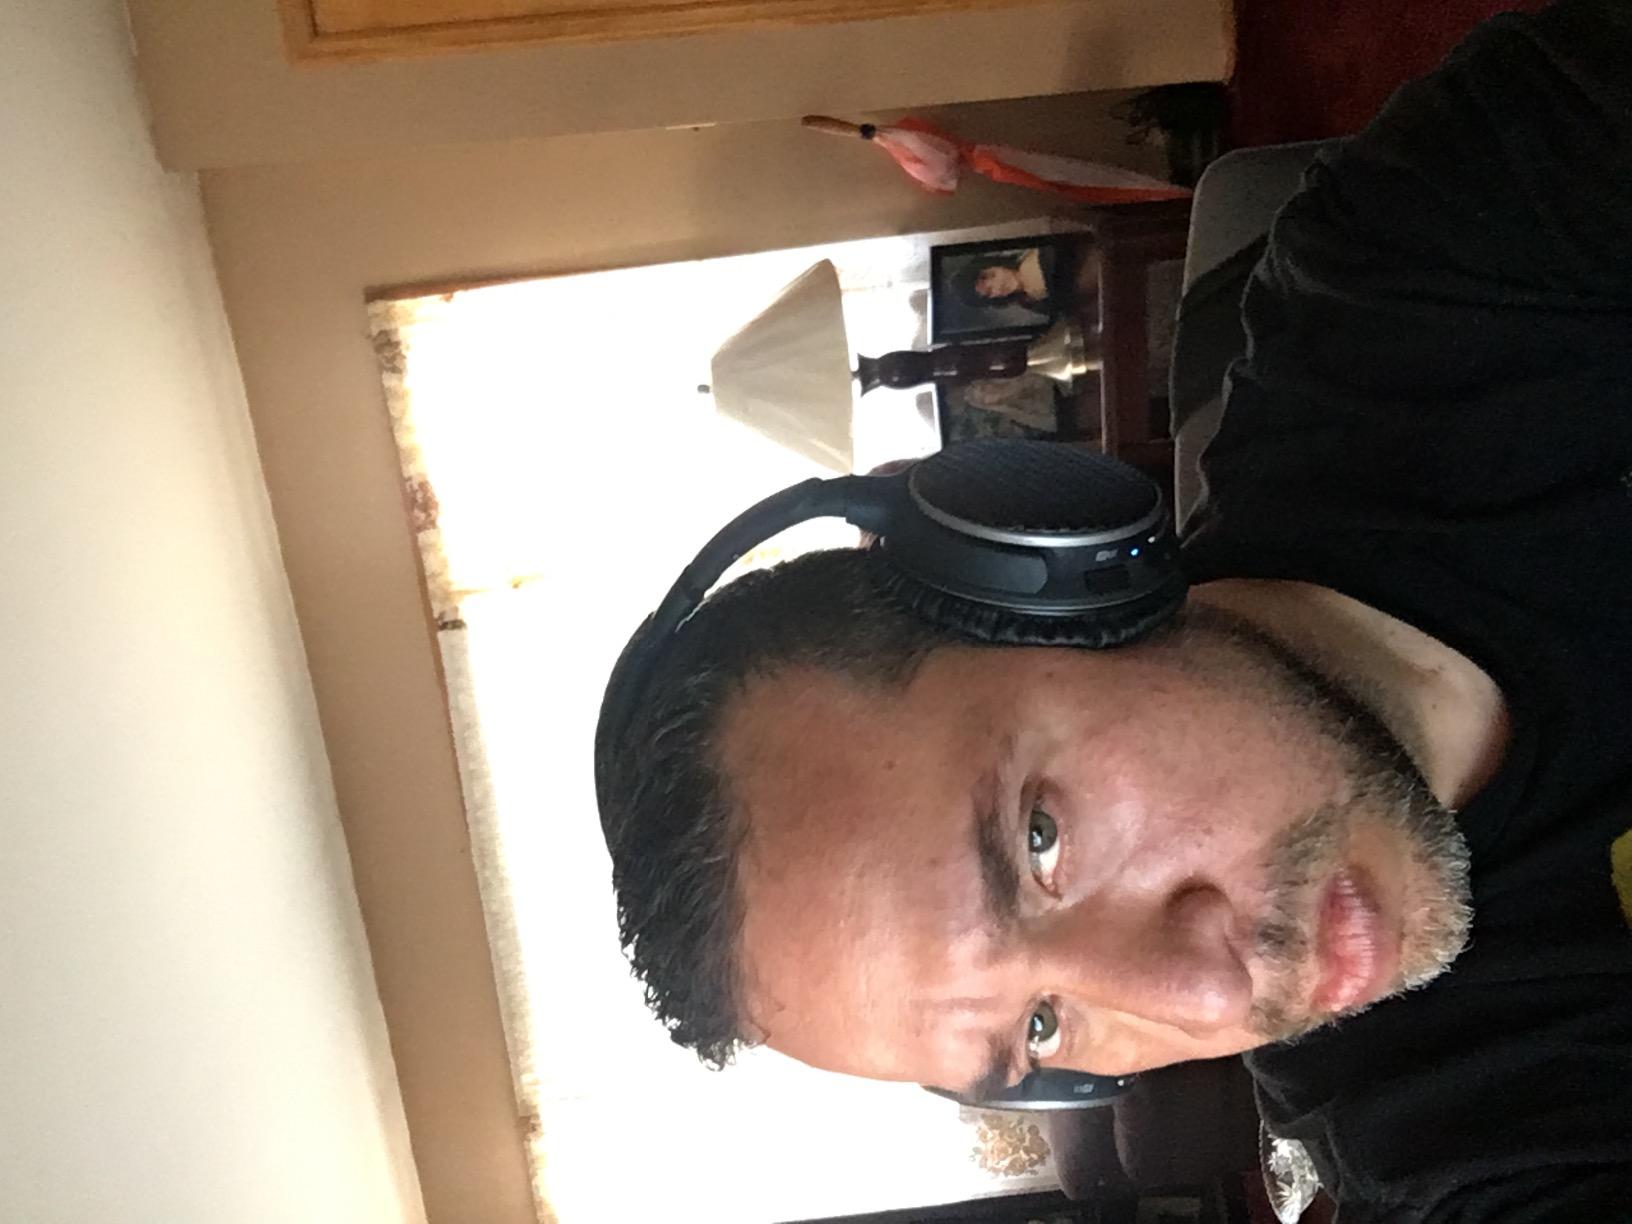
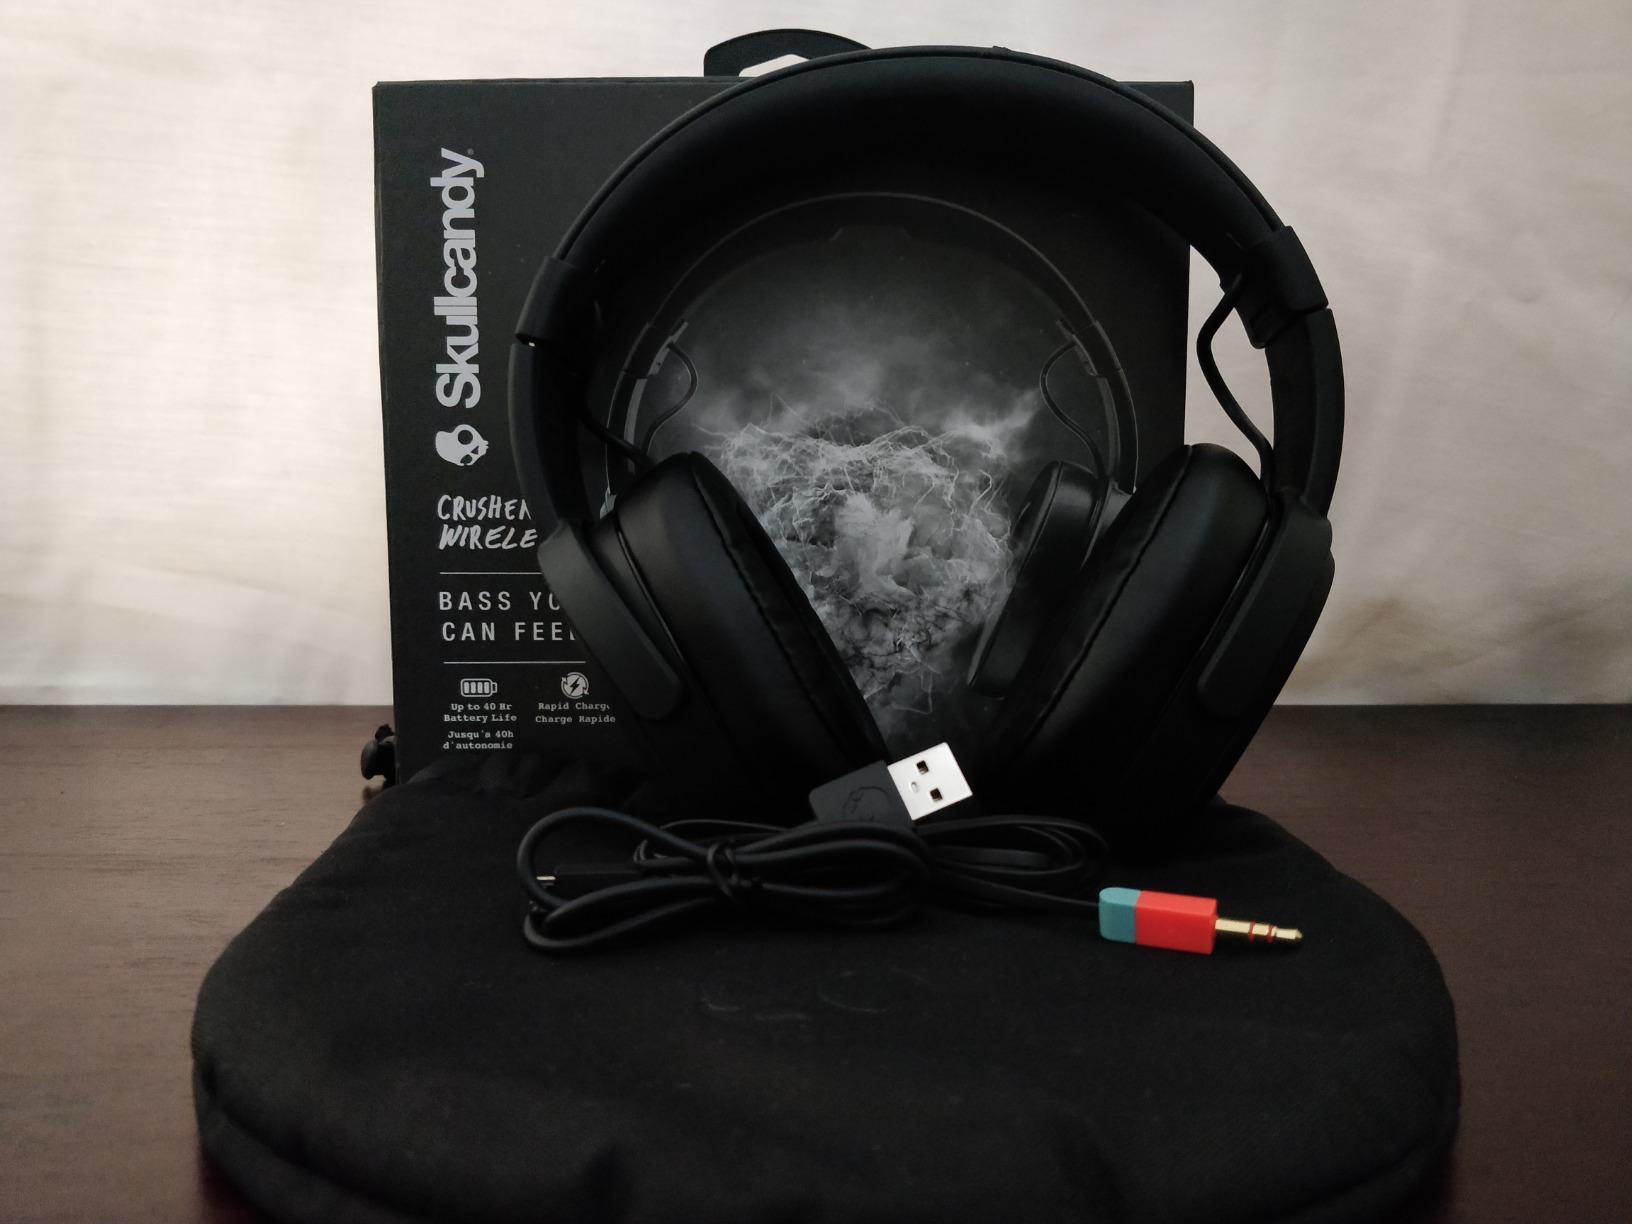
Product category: headphones
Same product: no